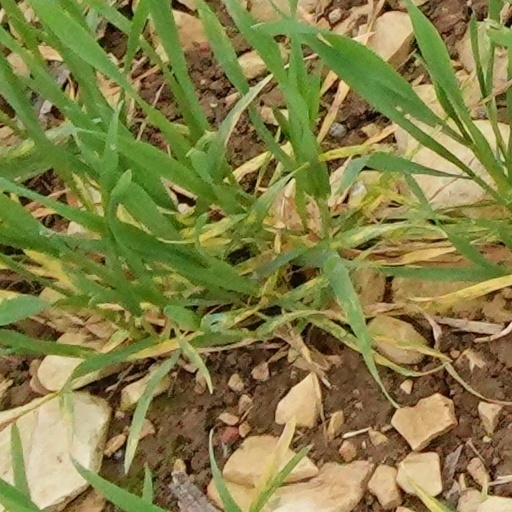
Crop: wheat